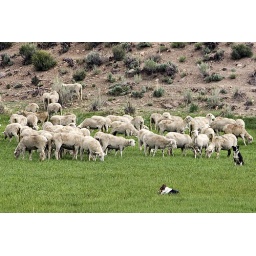
Two sheep dogs watch over a herd along the road to Bodie.